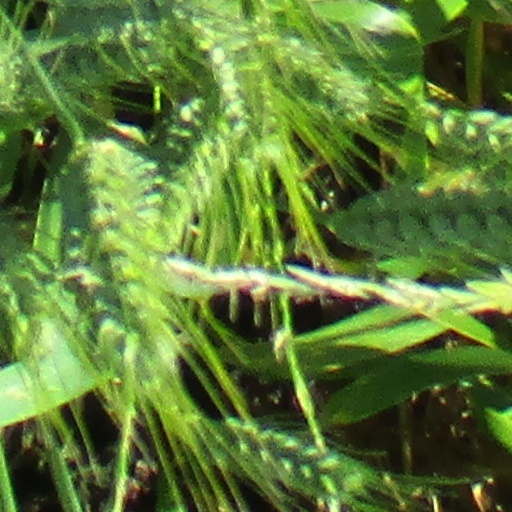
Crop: wheat